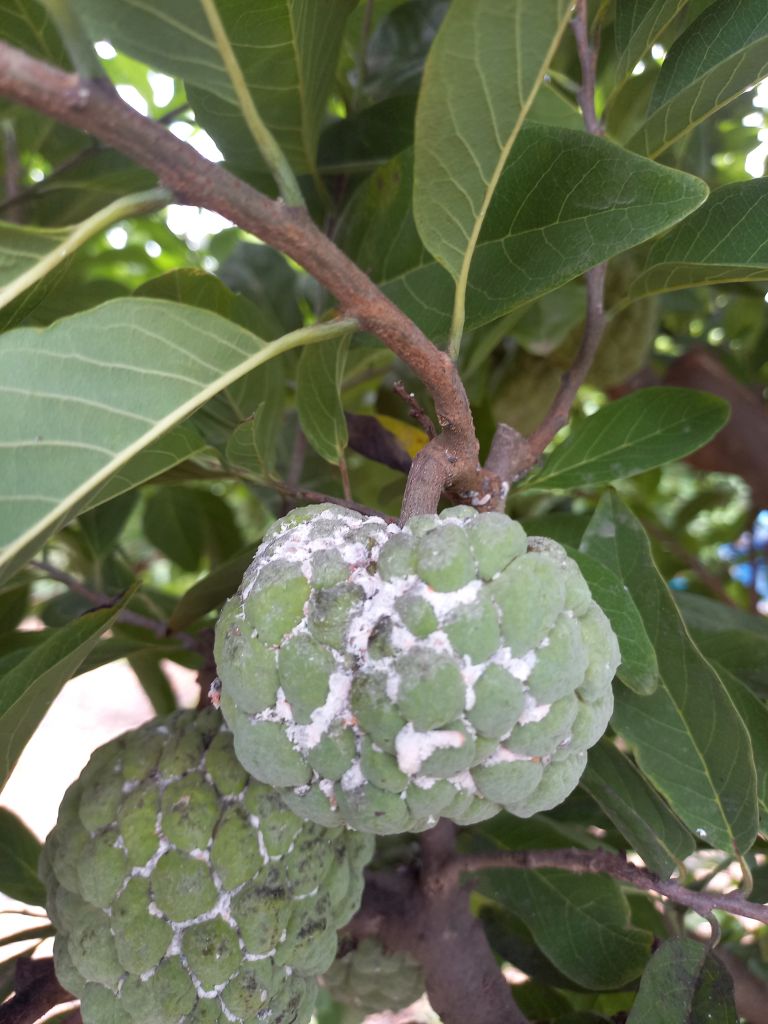
Disease label: Mealy Bug